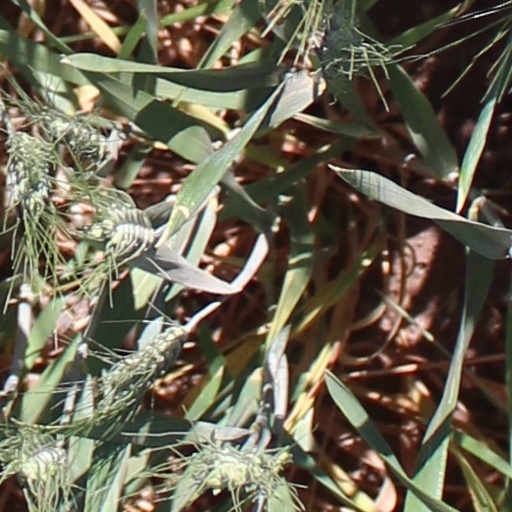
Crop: wheat